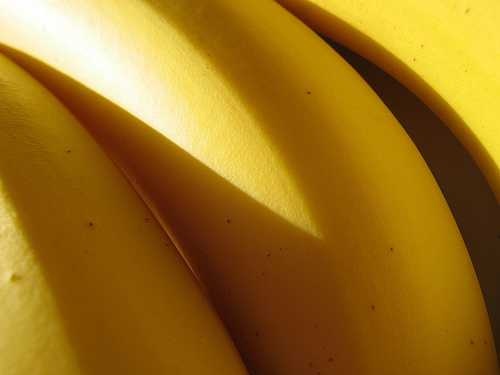
Label: Banana